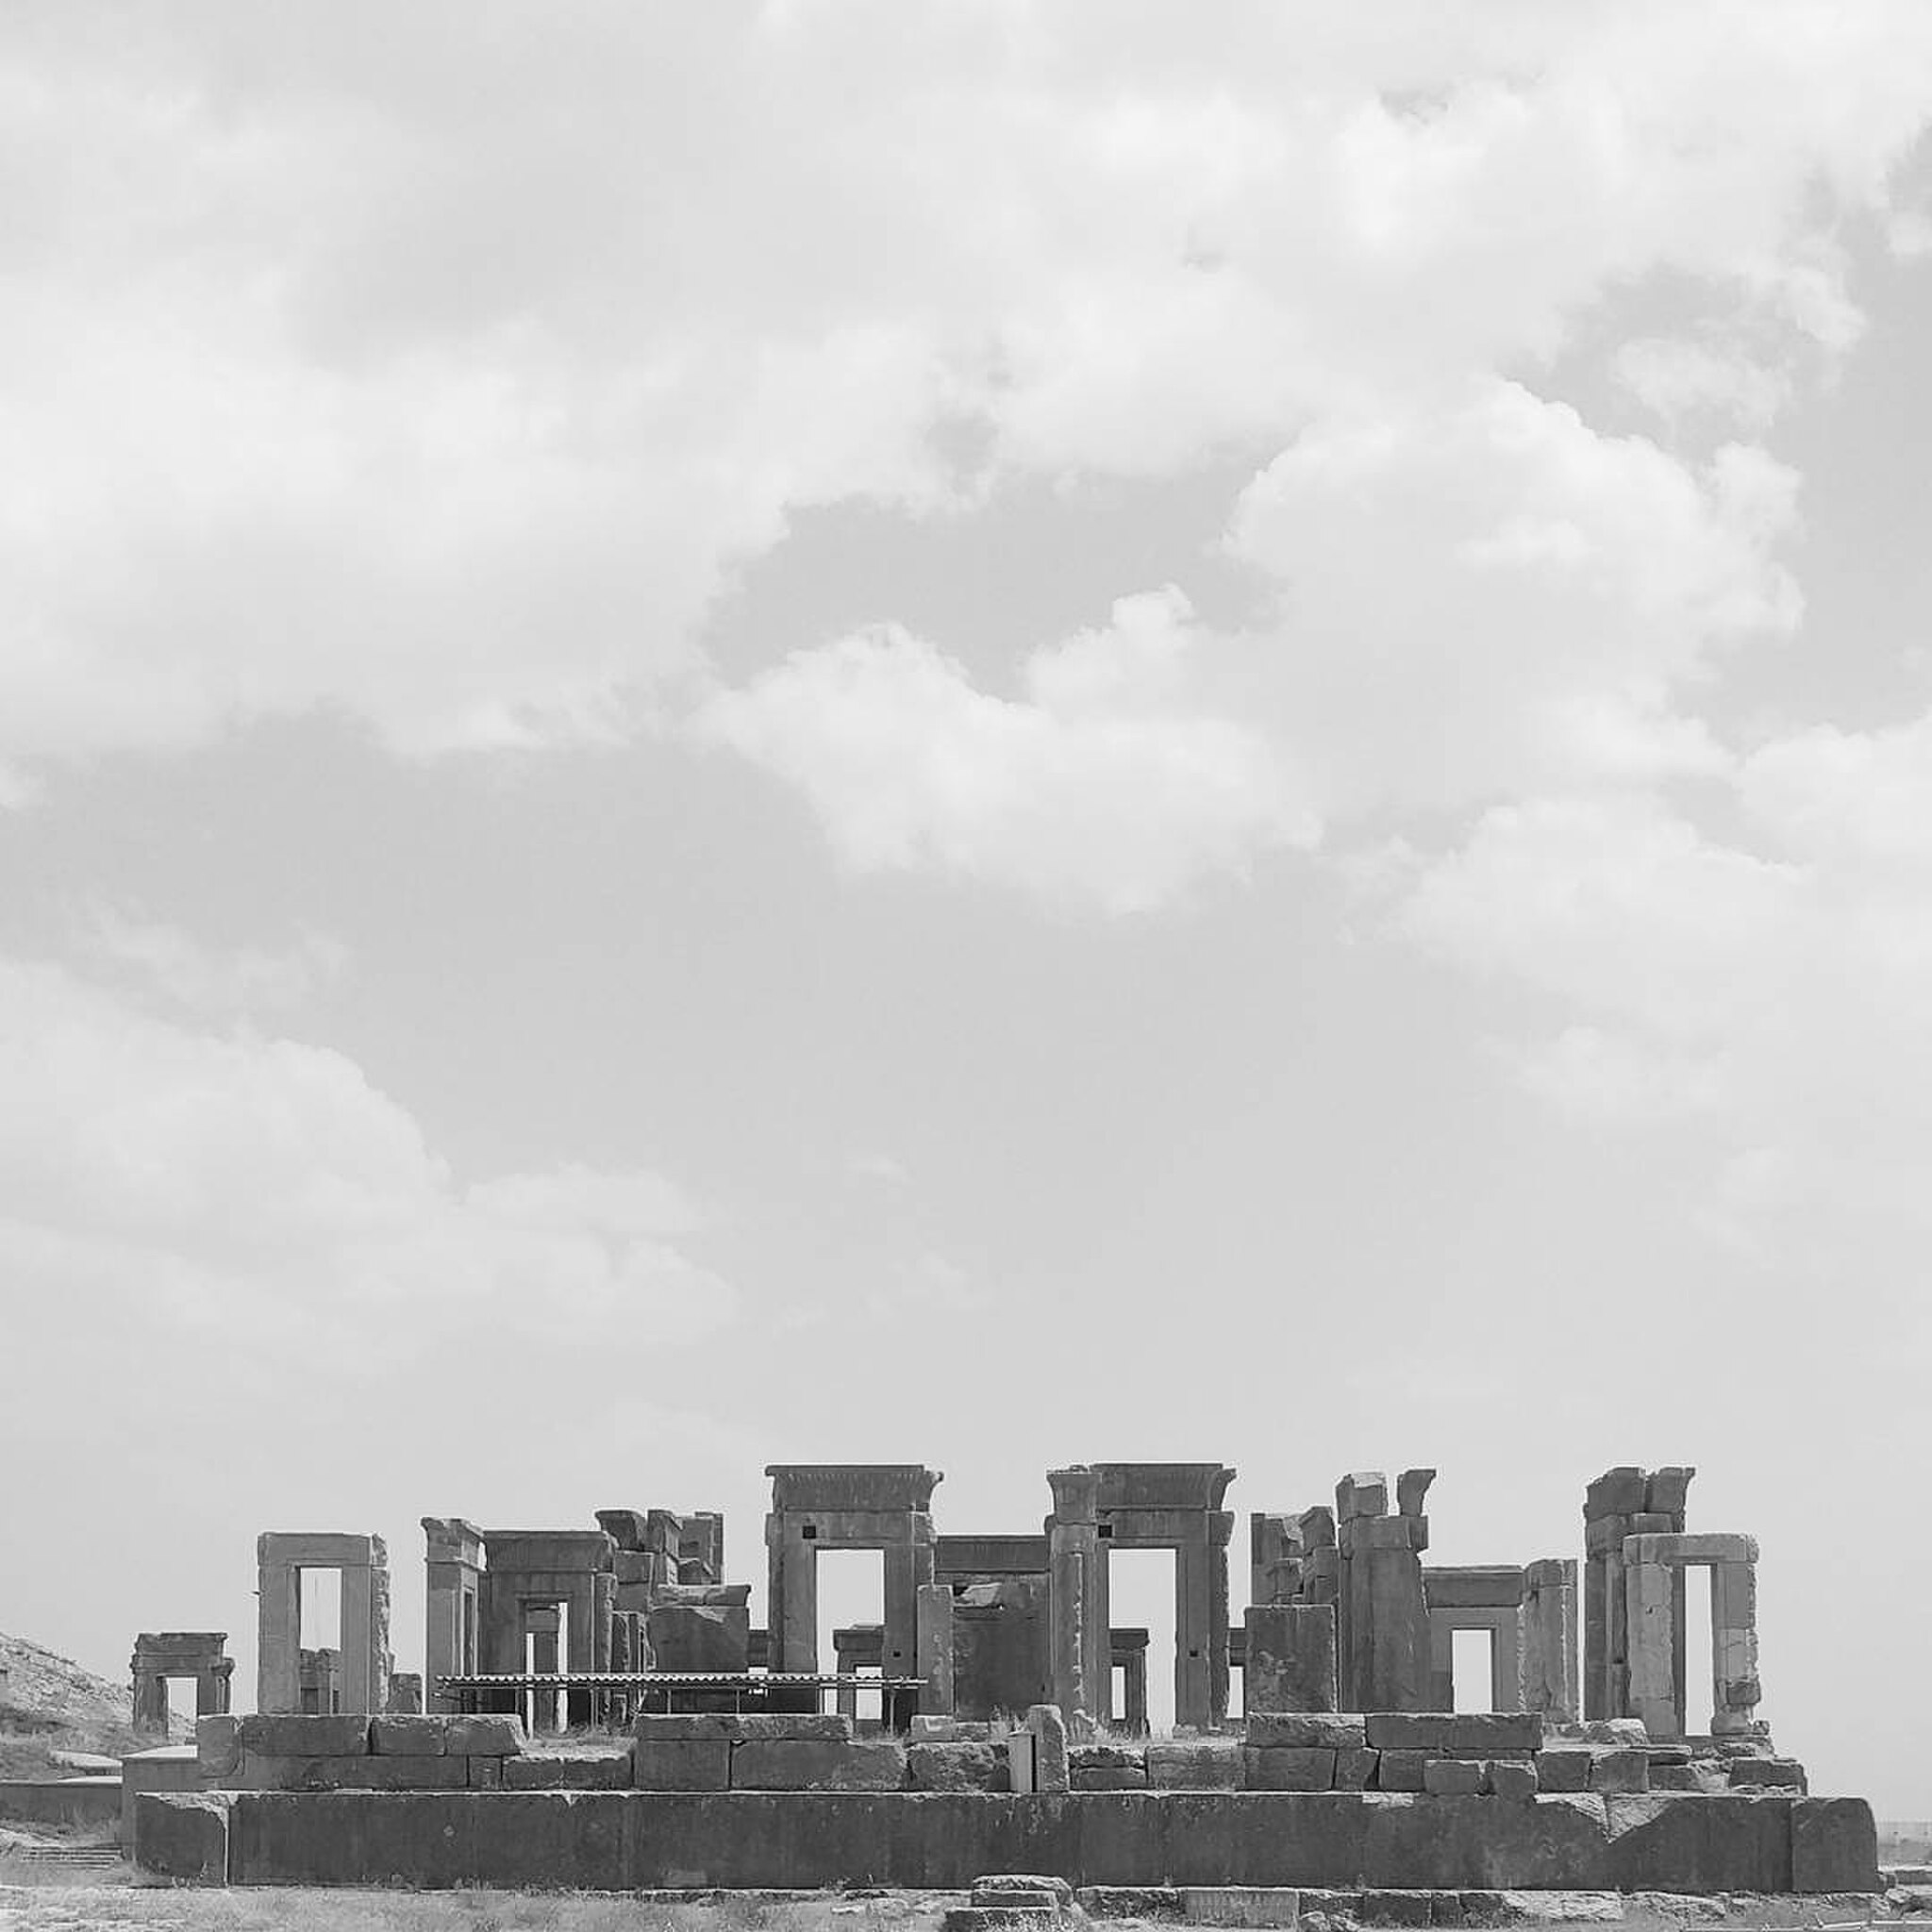
Title: Tachara 10
Description: Tachara
Date: 2016-10-06
Categories: Palace of Darius I in Persepolis, Self-published work, 2016 in Persepolis